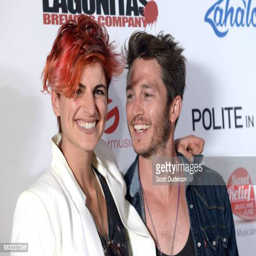
actor attends the benefit concert